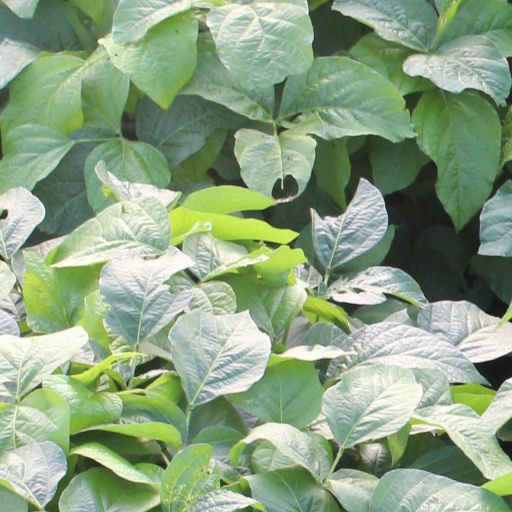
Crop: soybean